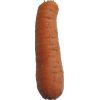
Label: carrot